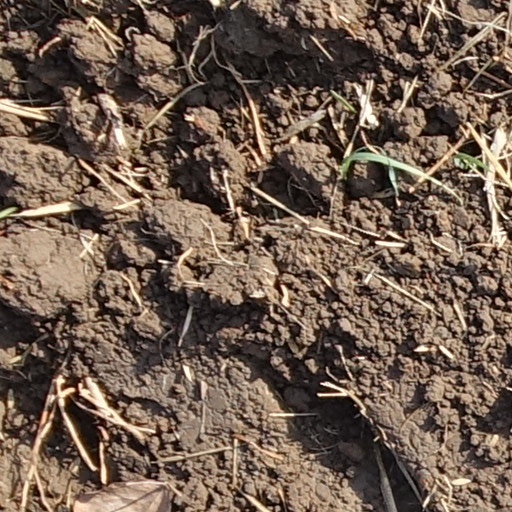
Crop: wheat